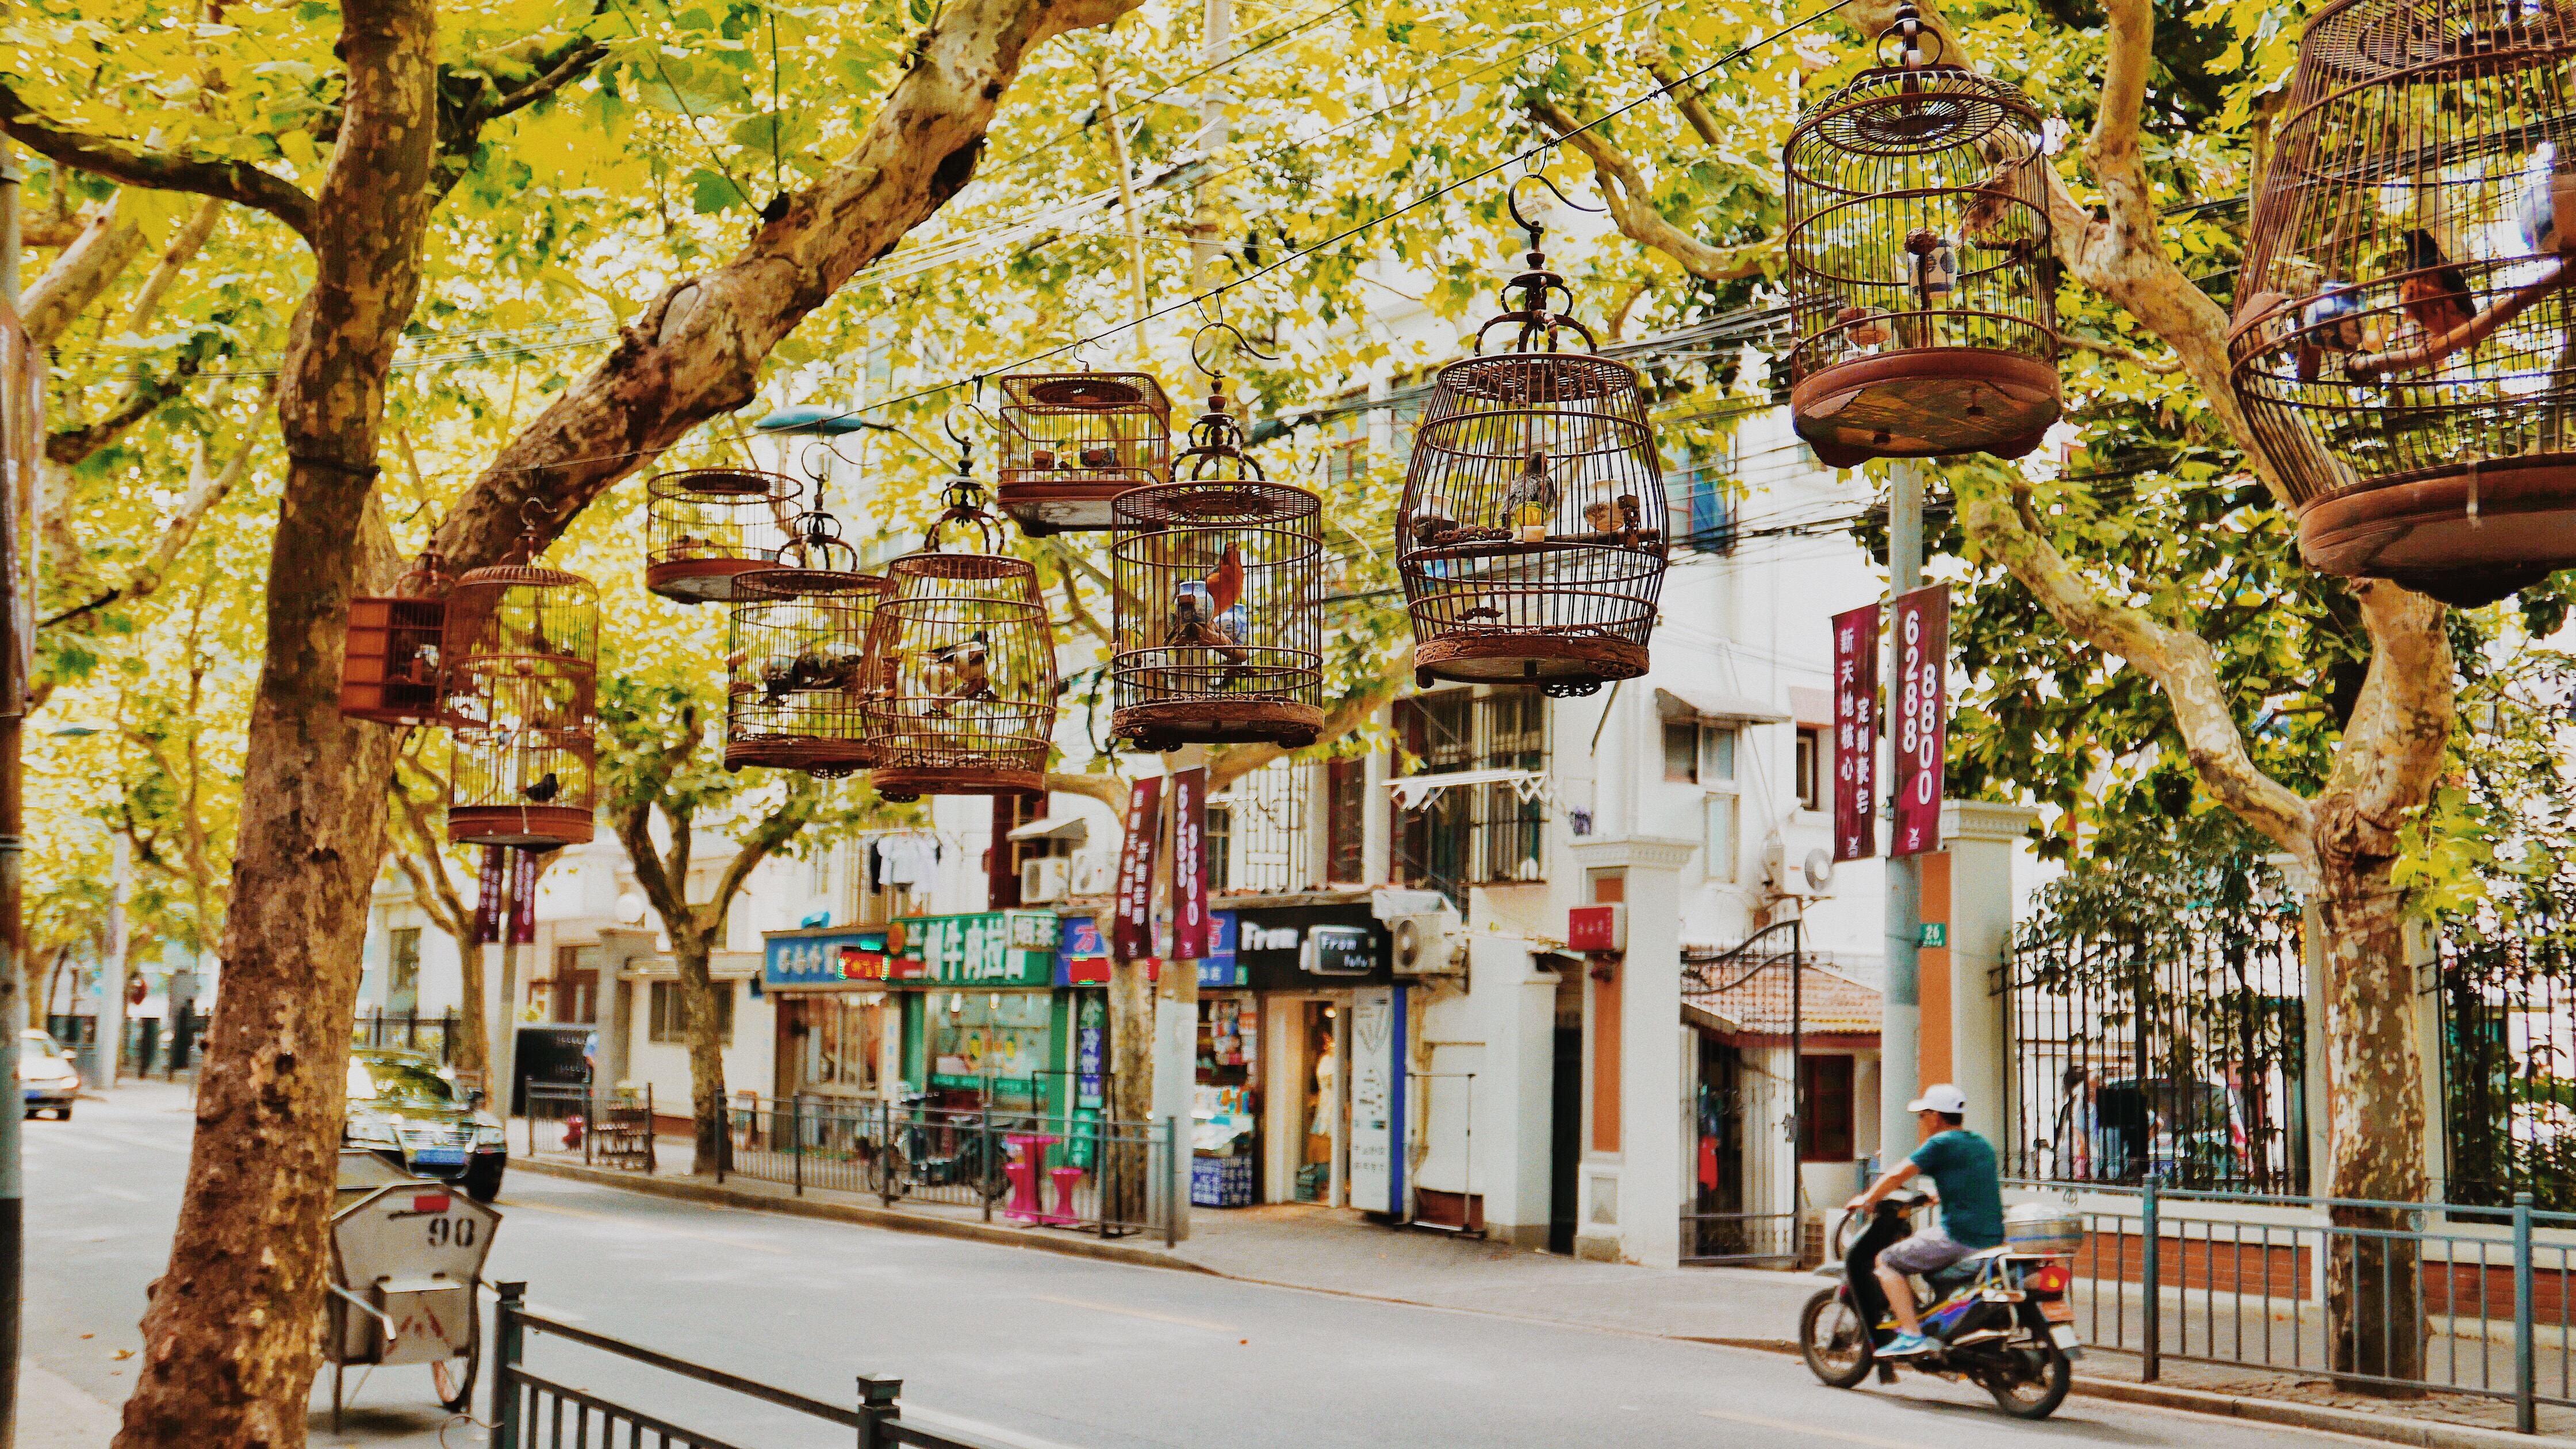
tree, road, street, flower, town, cityscape, autumn, season, birds, pets, animals, neighbourhood, caged, cages